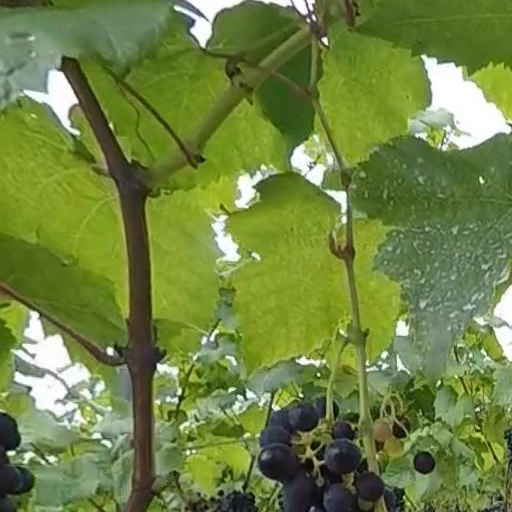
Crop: grape